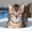
Label: cat